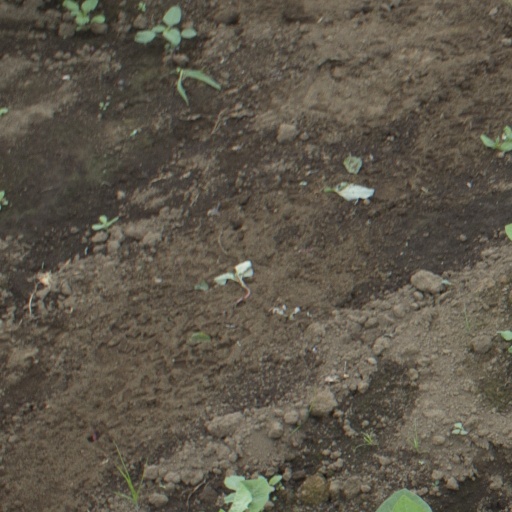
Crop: soybean